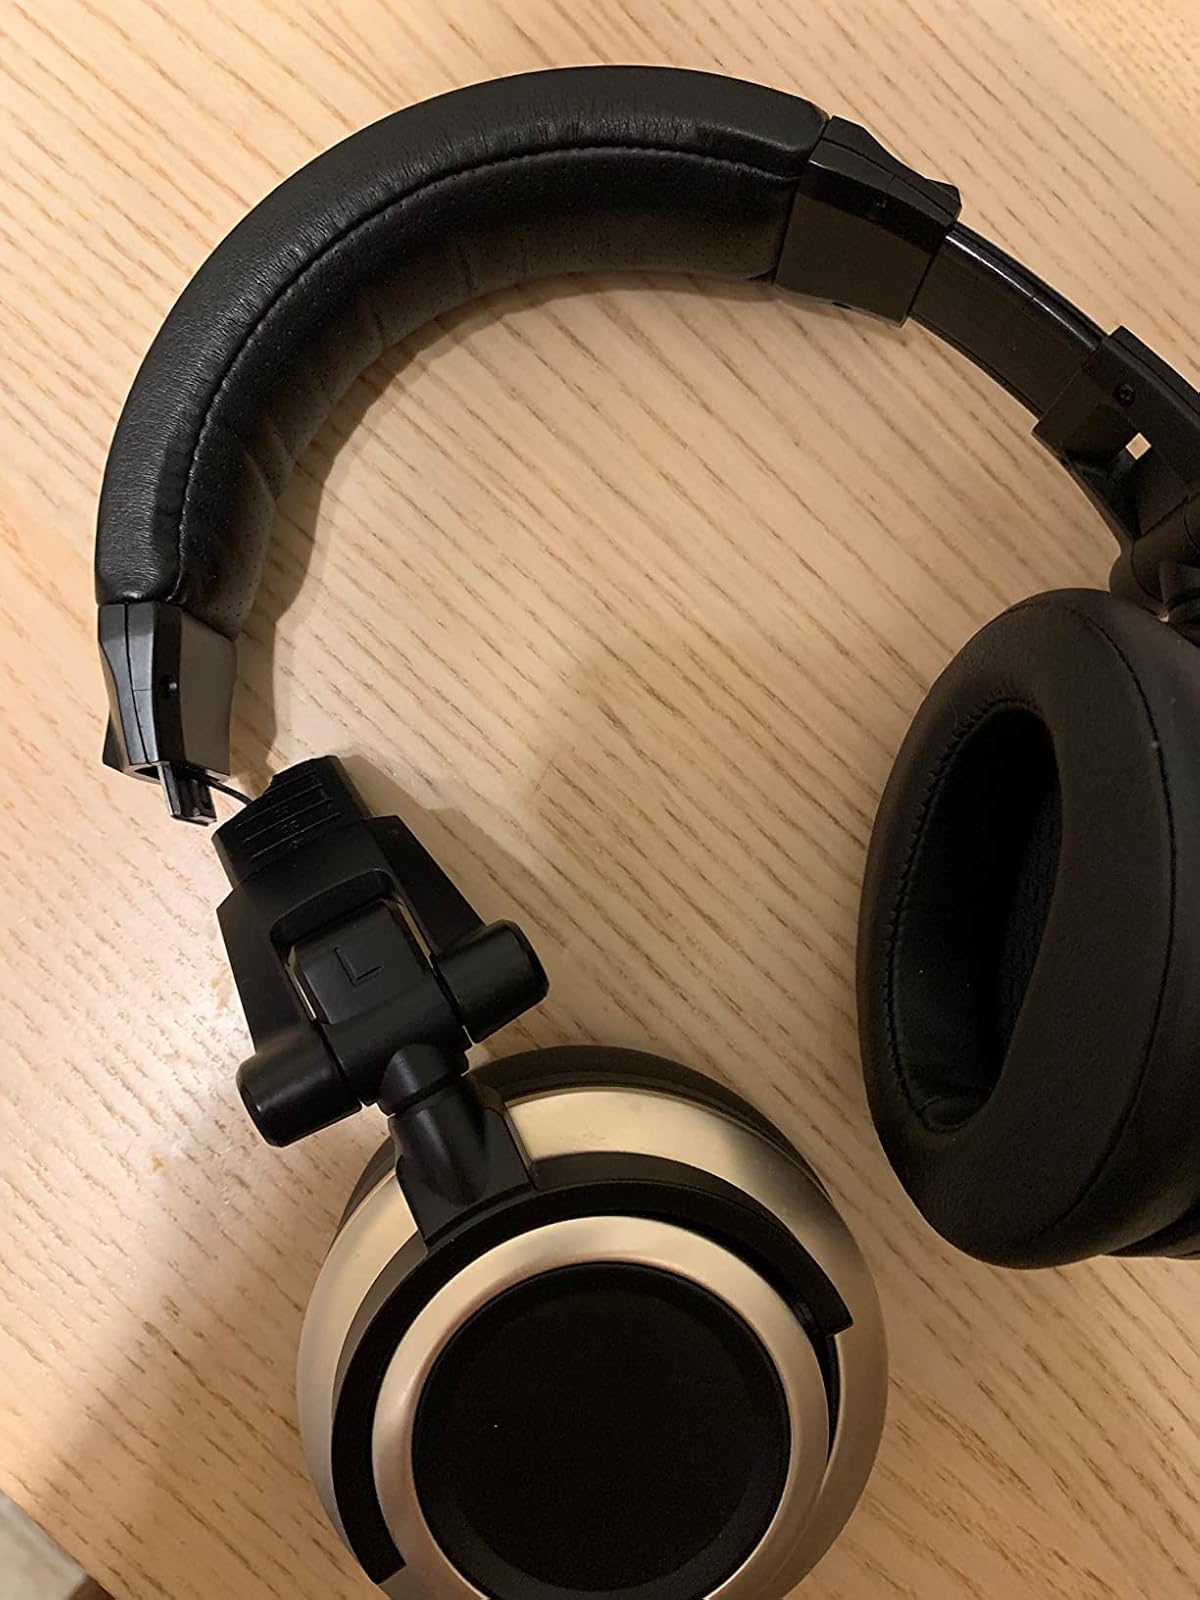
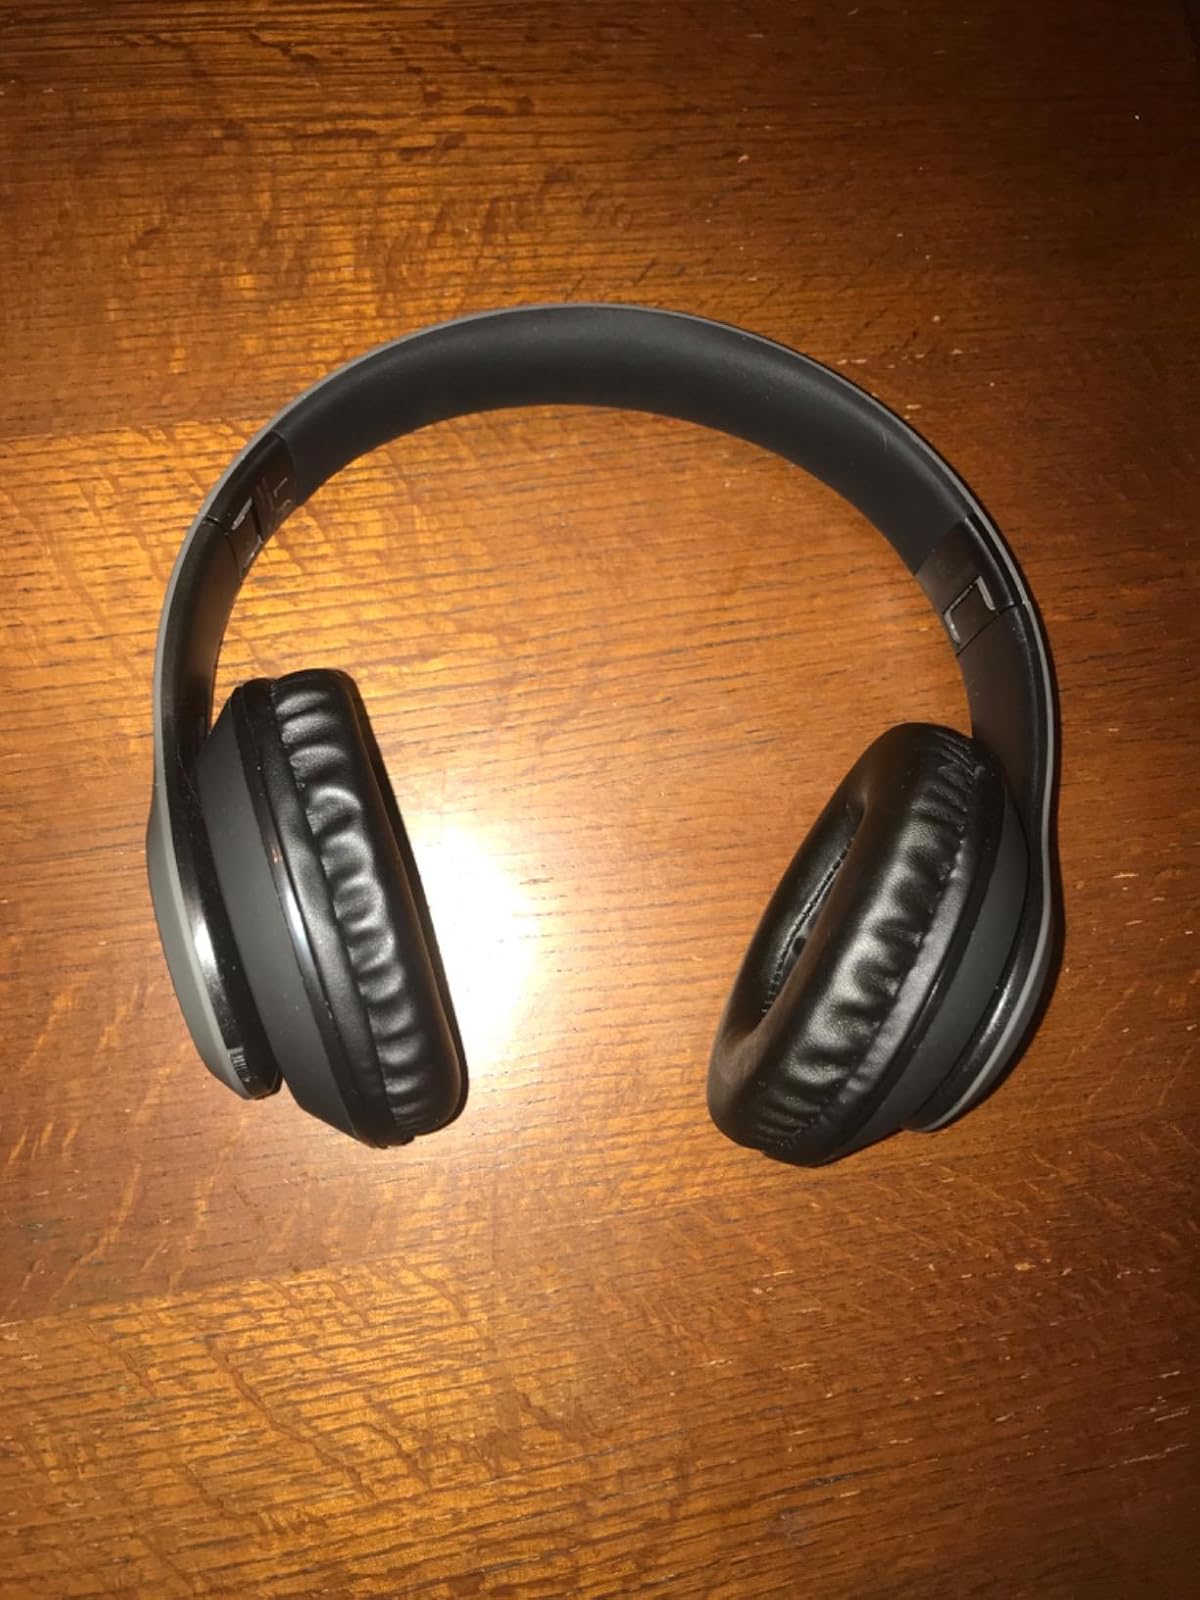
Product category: headphones
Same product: no